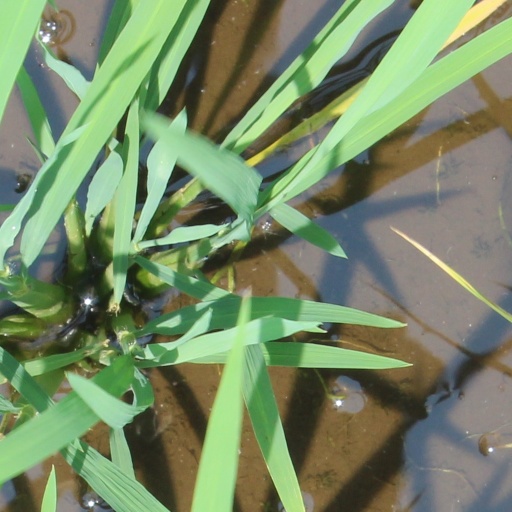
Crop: rice